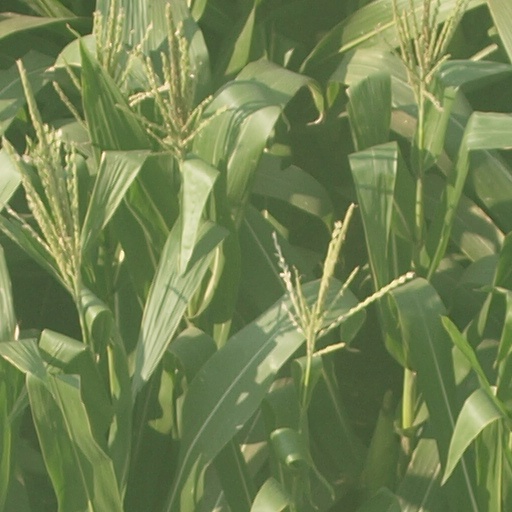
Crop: maize; corn